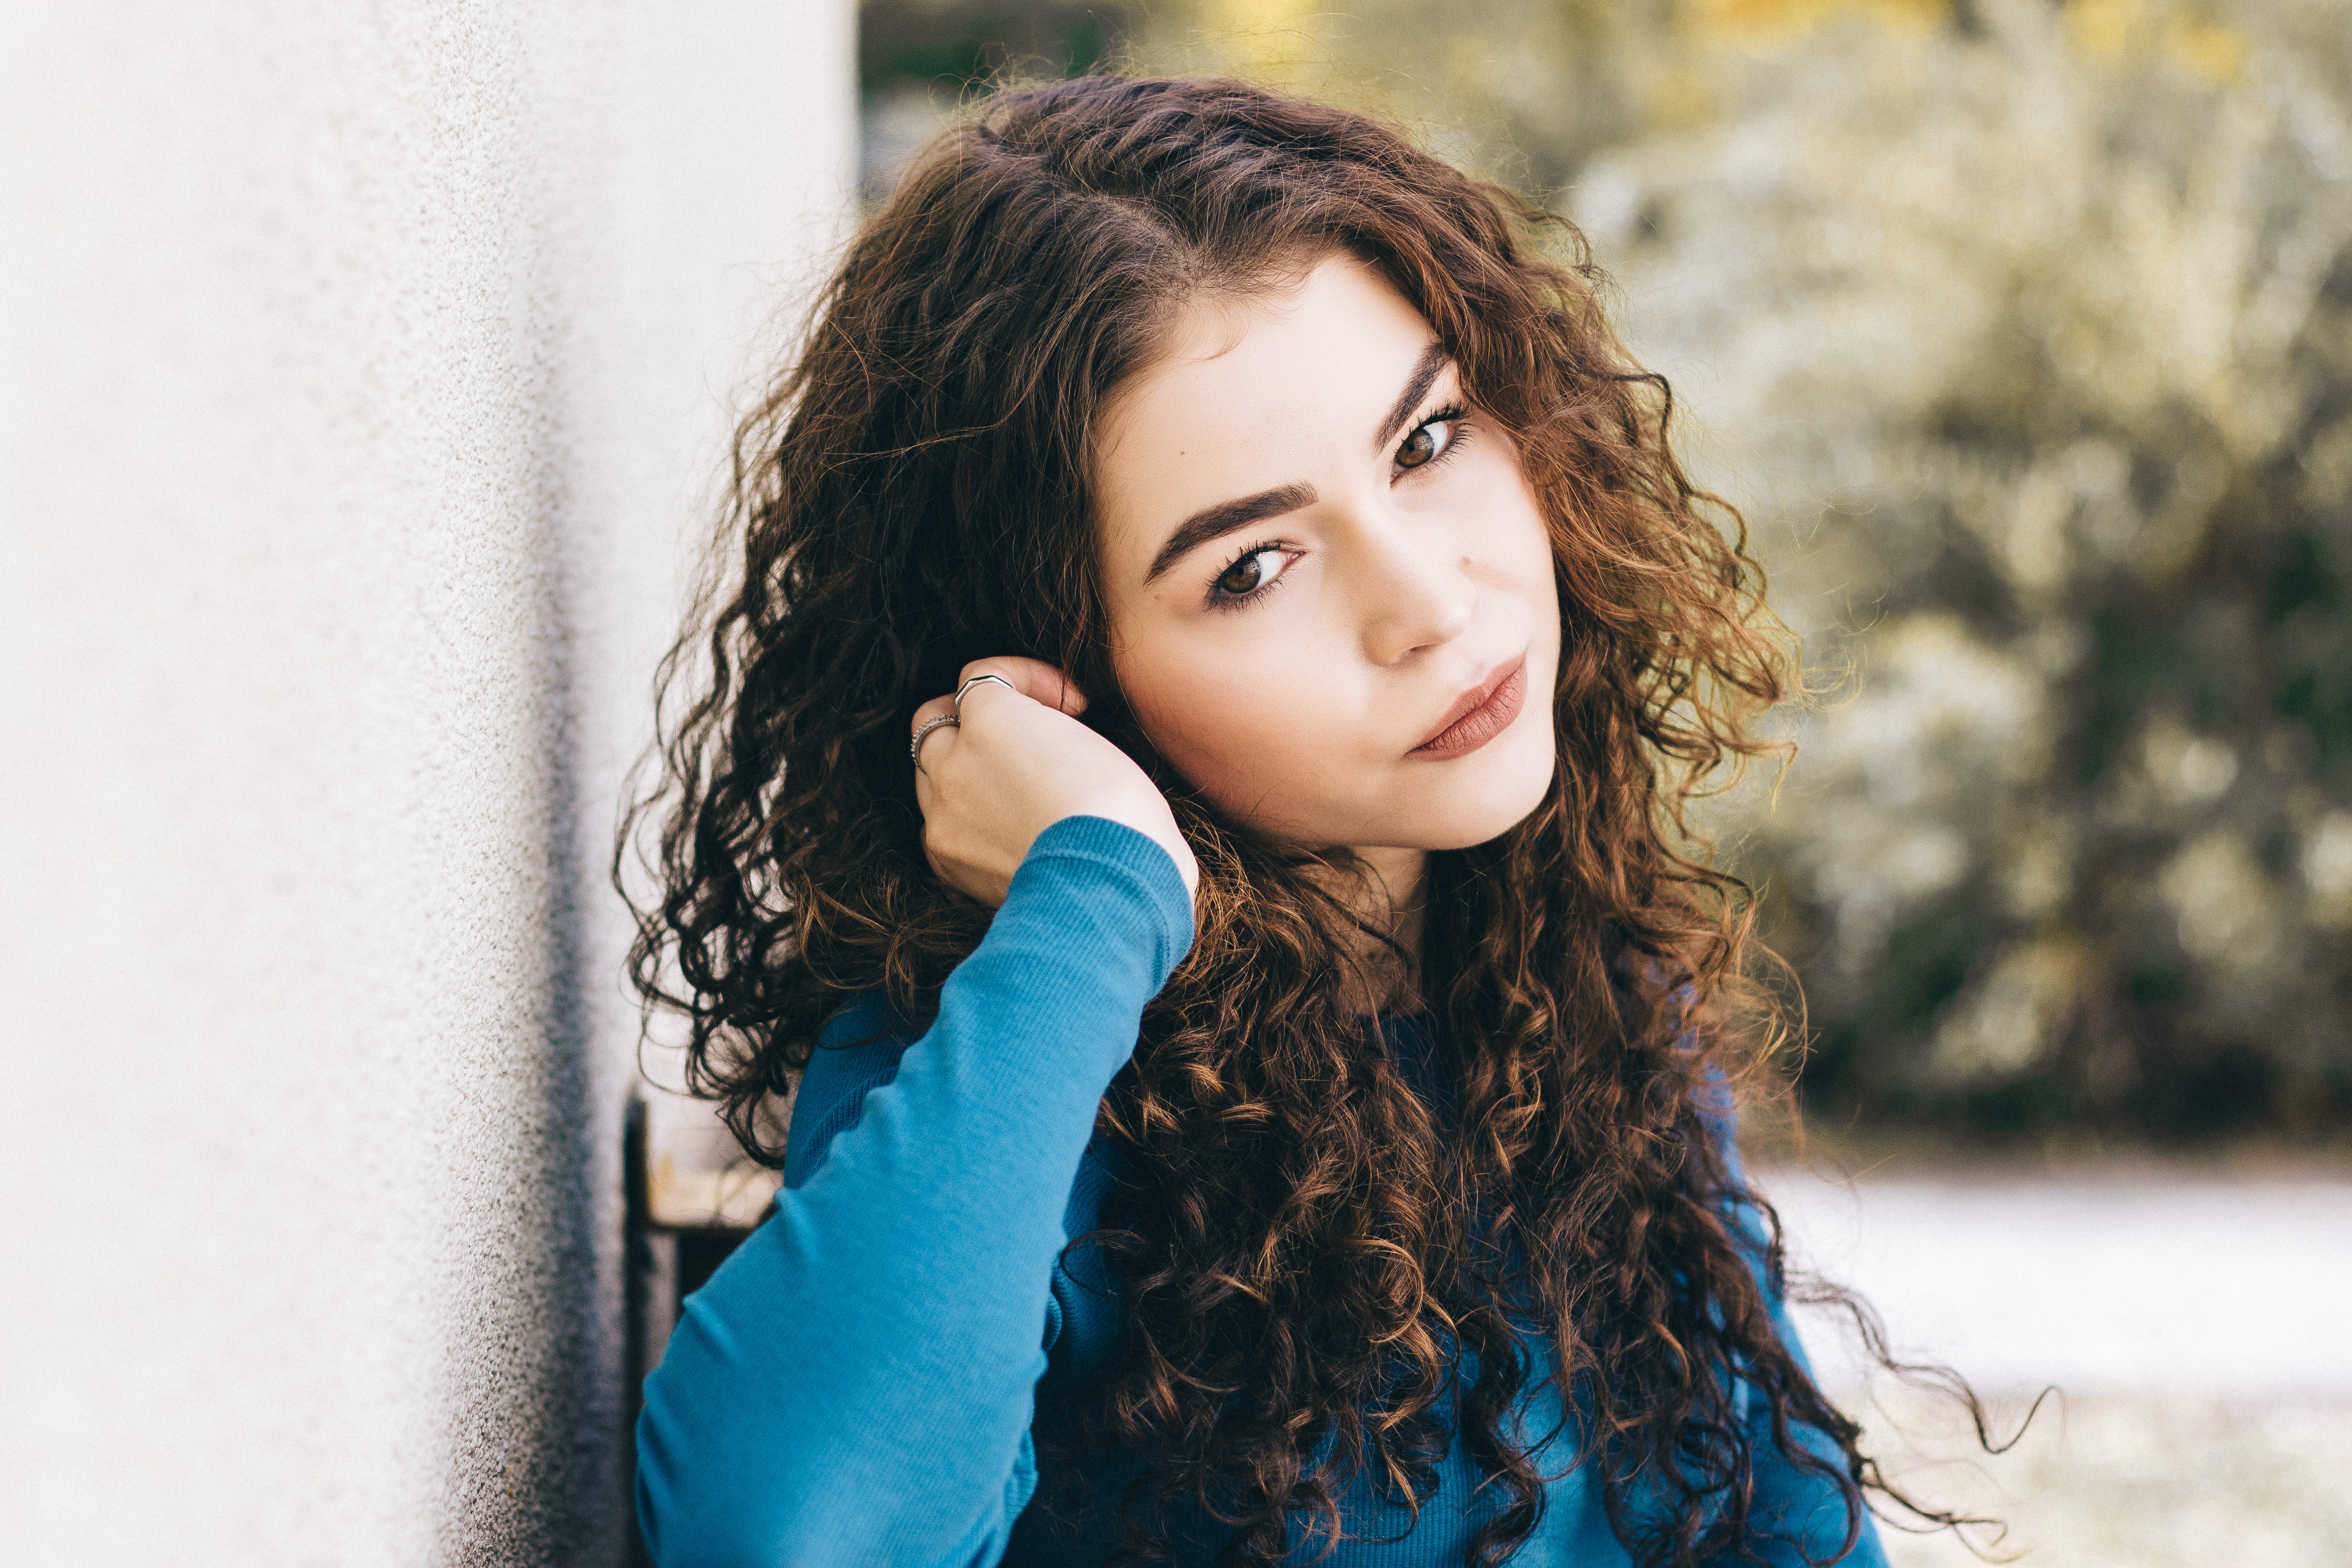
girl, autumn, portrait, female, woman, cute, fashion, look, curly hair, hair, face, makeup, beautiful, bright, beauty, model, outdoors, outdoor, season, yellow, brown, green, leaves, skin, red, lips, lipstick, style, hairstyle, photography, long hair, photo shoot, black hair, brown hair, hair coloring, fashion model, portrait photography